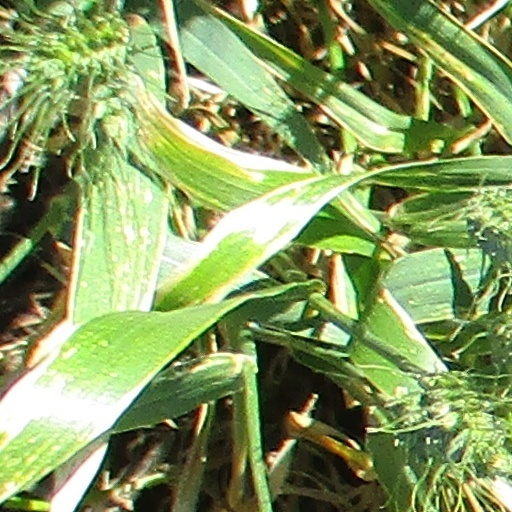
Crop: wheat